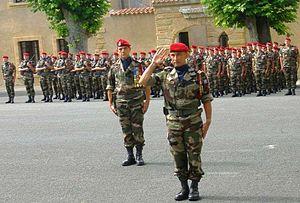
Prise d'arme des compagnies du 1er régiment de parachutistes d'infanterie de marine au 2008 à Bayonne.
Le 1ᵉʳ régiment de parachutistes d'infanterie de marine est un régiment parachutiste des troupes de marine faisant partie des forces spéciales de l'armée française et dépendant du commandement des forces spéciales Terre.